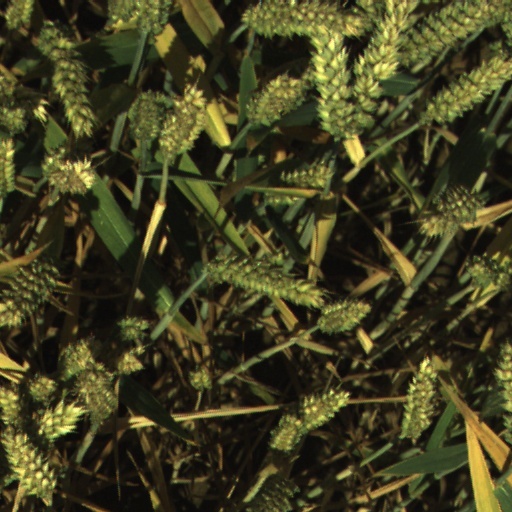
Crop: wheat